Halfway (video game)

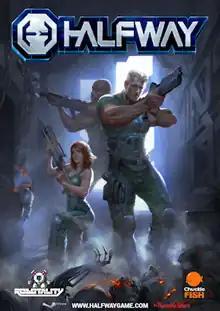

Halfway is a tactical role playing video game video game developed by Robotality and published by Chucklefish in 2014. Players attempt to take control of an adrift spaceship that has been overtaken.